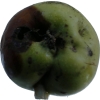
Label: Apple 12